Elektronika VM-12

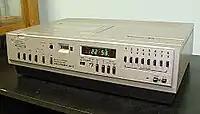
Elektronika VM-12

Elektronika VM-12 was the first Soviet VHS-compatible videocassette recorder. It was capable to record SECAM-IIIB D/K (OIRT), PAL and black-and-white video on a 12,65-mm wide magnetic tape.